Ståle Kyllingstad

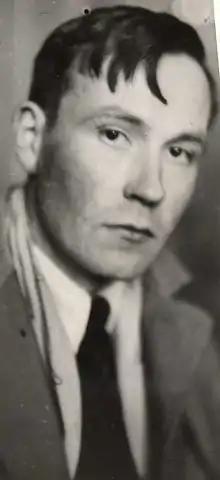

Ståle Kyllingstad (7 November 1903 – 26 November 1987) was a Norwegian sculptor and designer. He was born in Kvinesdal; the son of farmers Retsius Kyllingstad and Tale Katrine Røinestad. He was married to writer Camilla Carlson. Kyllingstad is known for his war memorials, and for his designs for Hadeland Glassverk. He is represented in the National Gallery of Norway with the statuette "Okse" from 1956, and a head sculpture of Finn Carling.